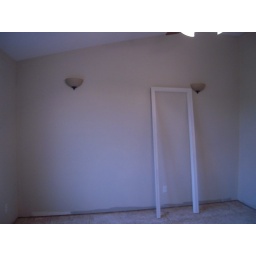
Master bedroom in sample house